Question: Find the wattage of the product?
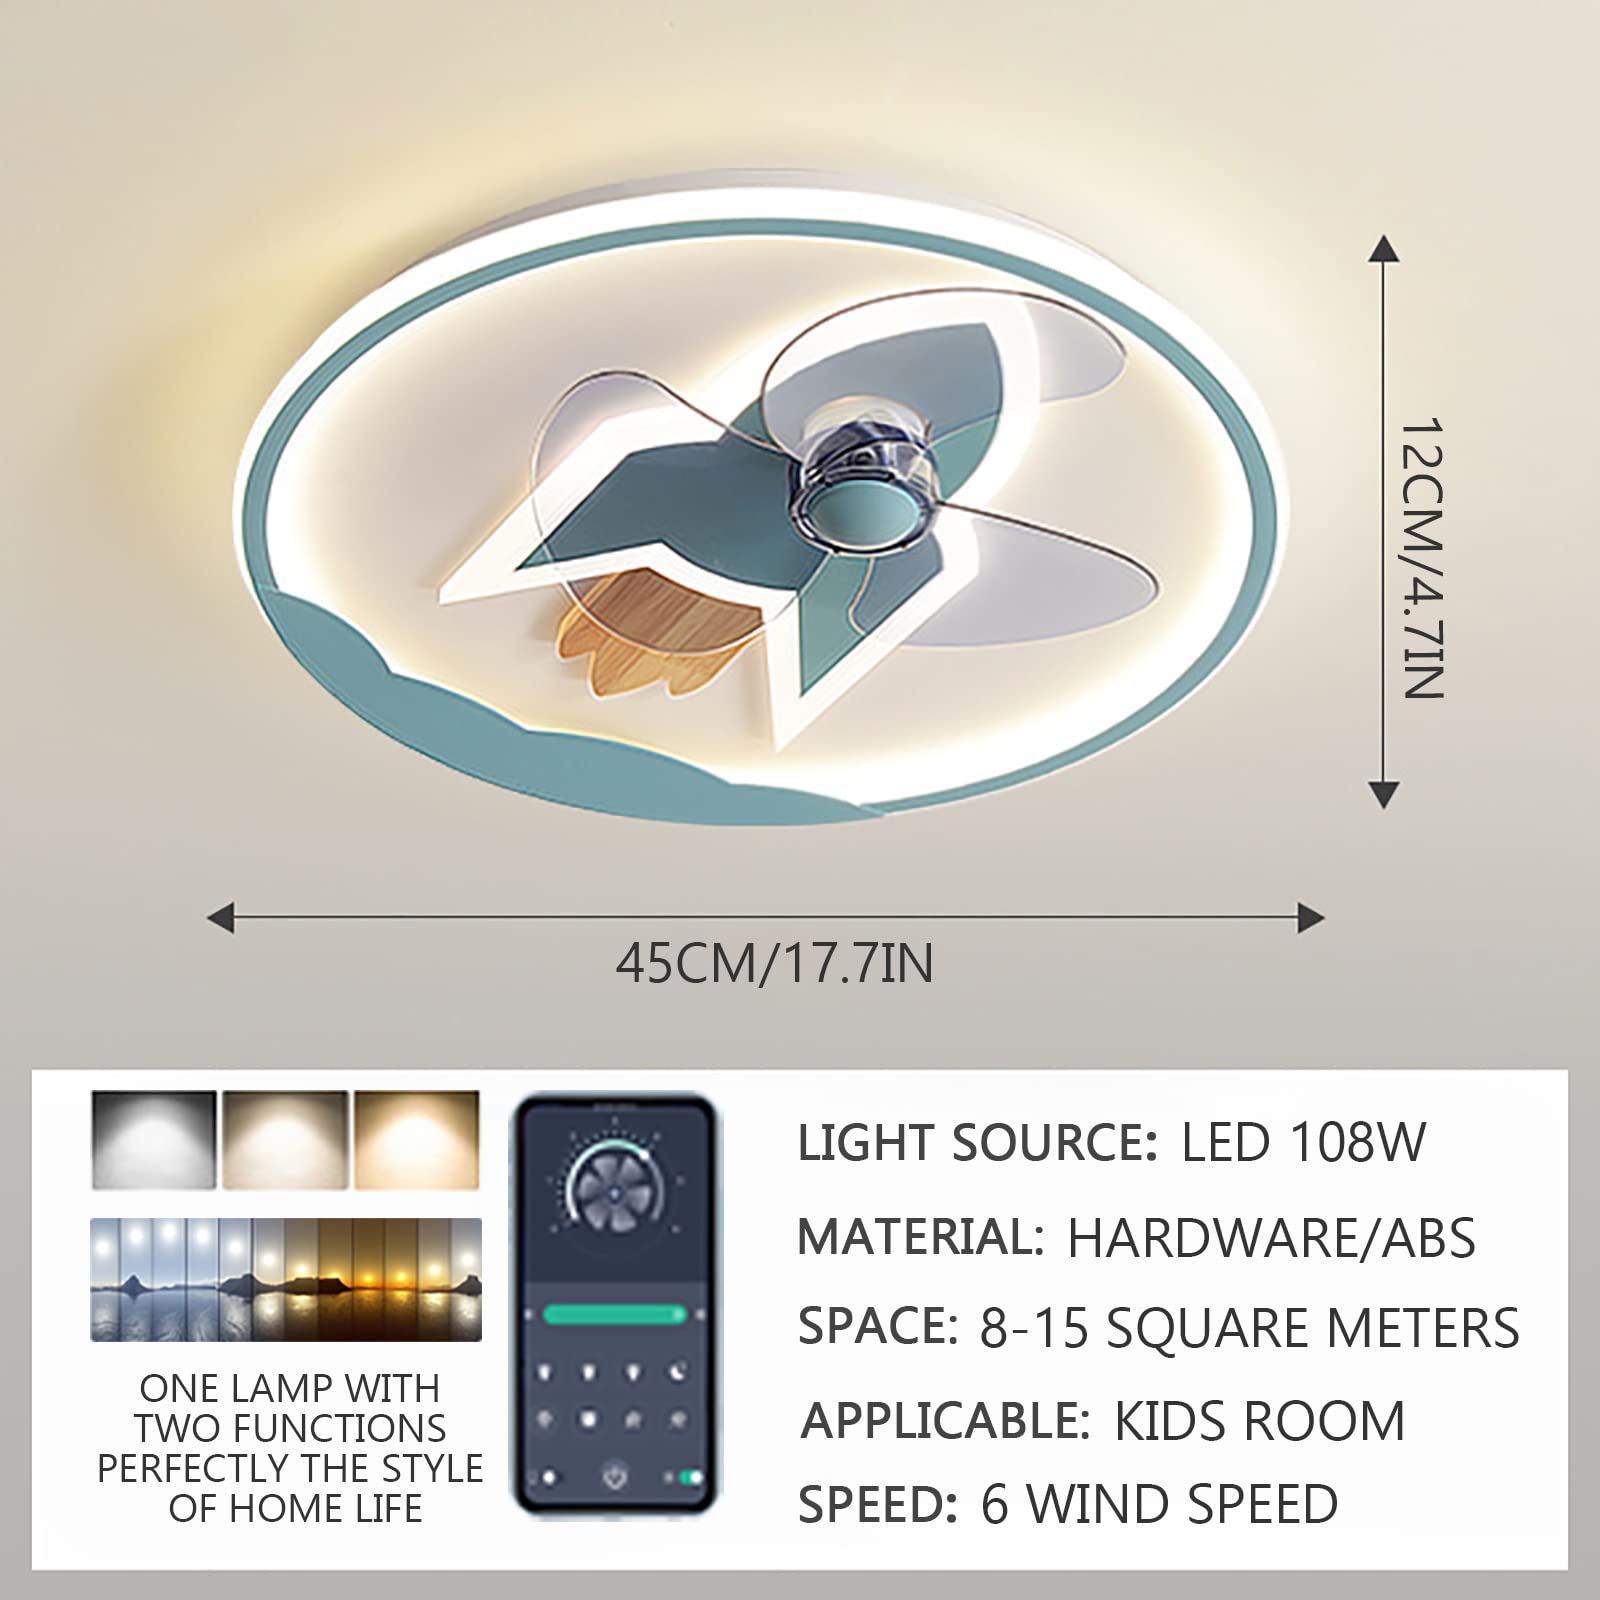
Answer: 108.0 watt